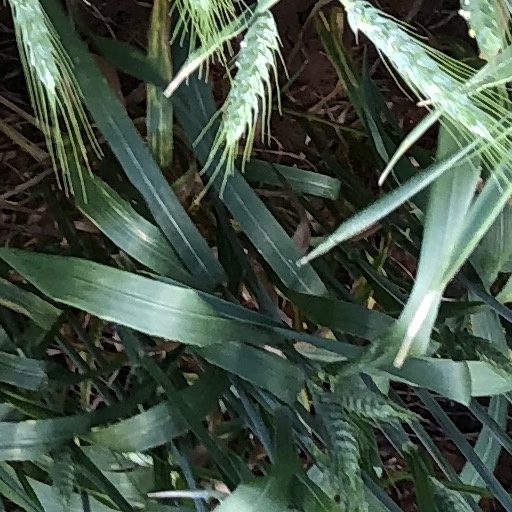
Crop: wheat